Pinerolo Cathedral

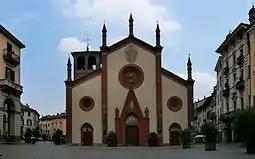
Pinerolo Cathedral

Pinerolo Cathedral is a Roman Catholic cathedral in Pinerolo, Piedmont, Italy, dedicated to Saint Donatus of Arezzo.